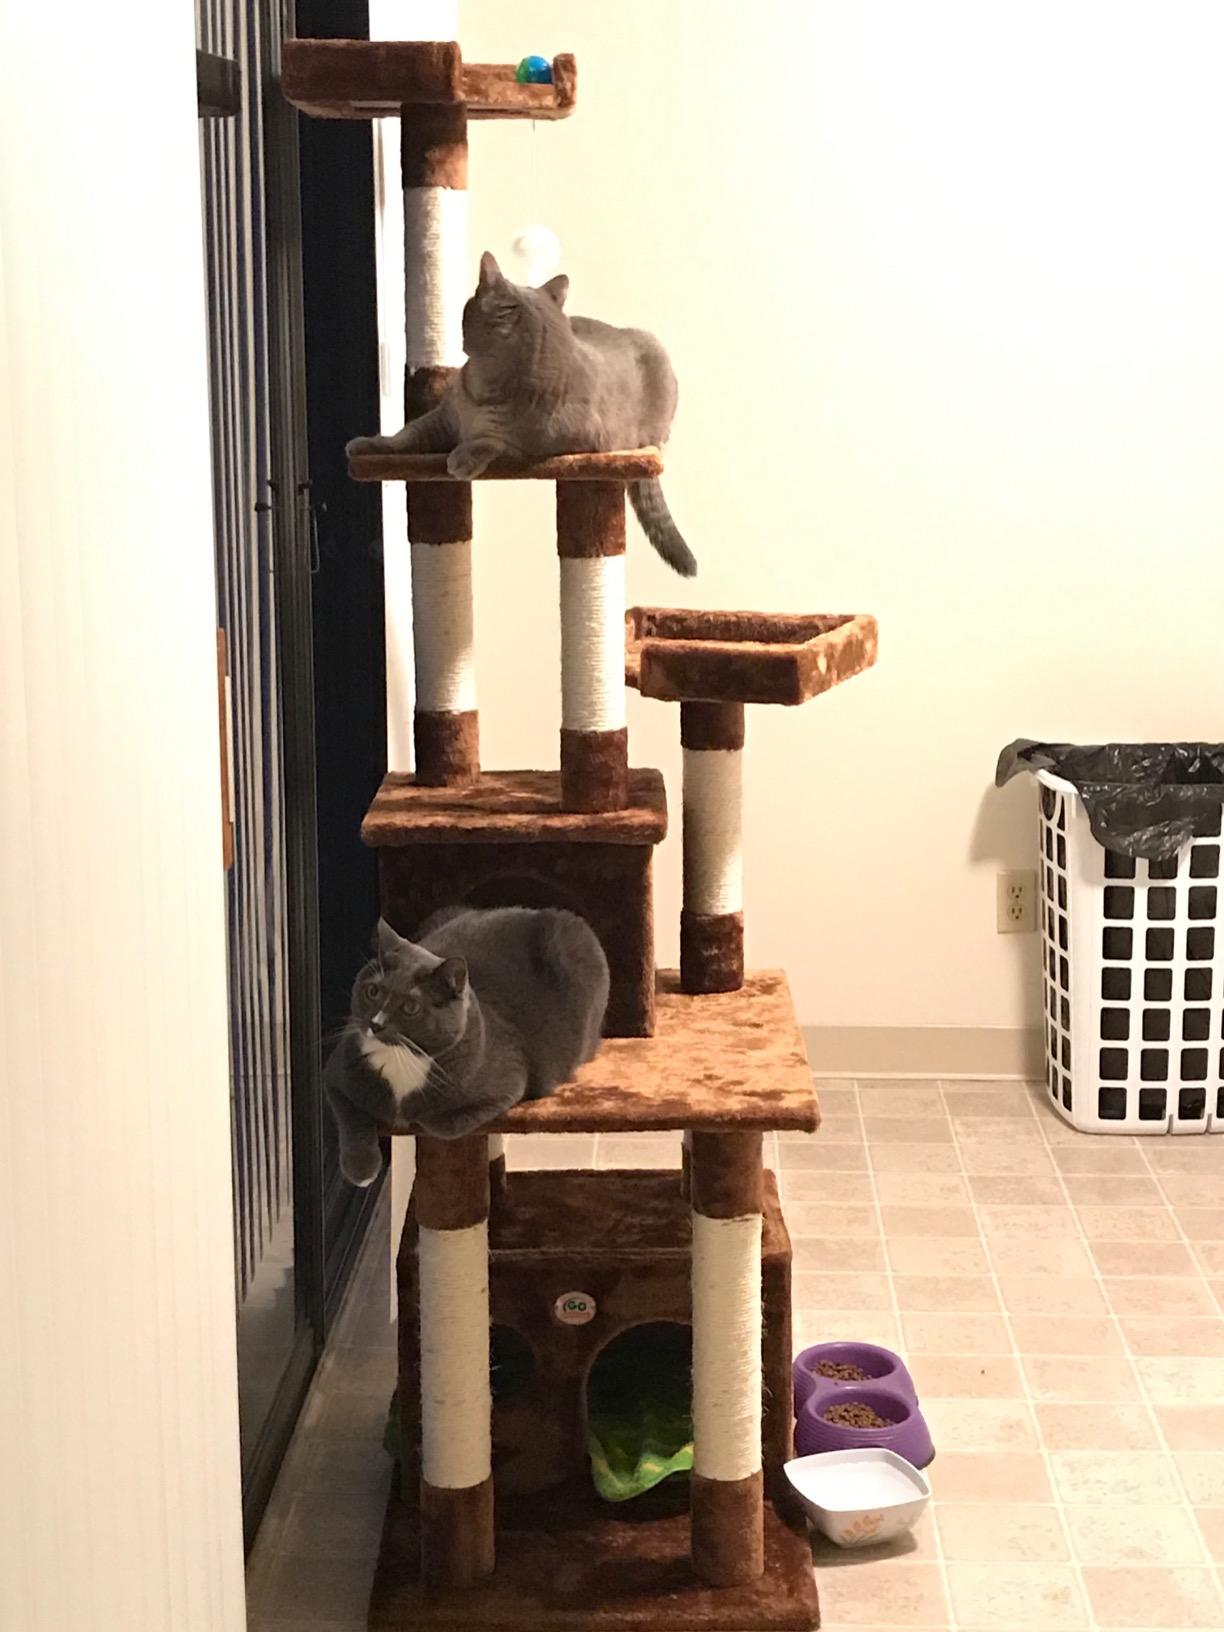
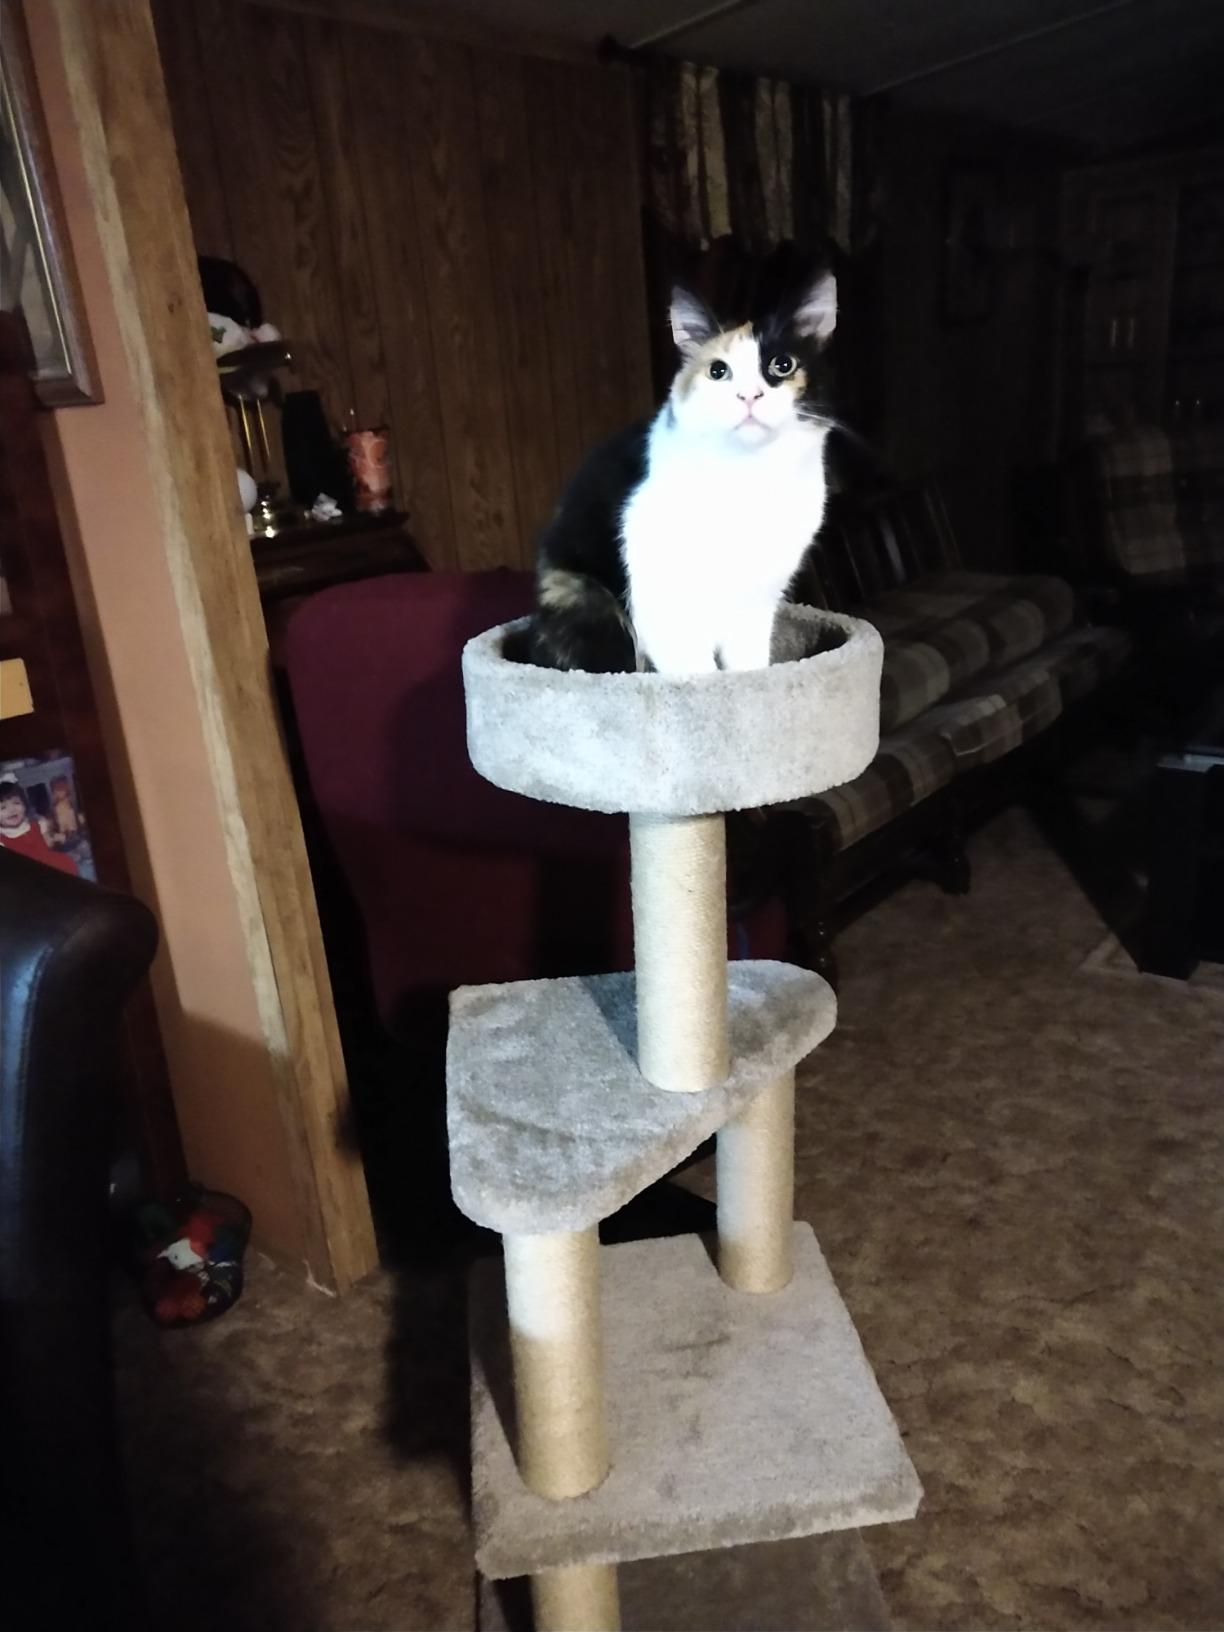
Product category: items_cat tree
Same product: no